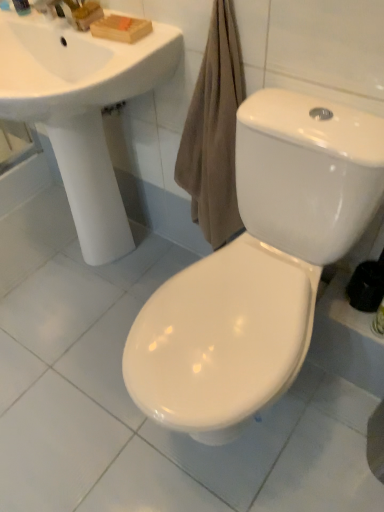
Question: From a real-world perspective, can you find a vacant location below white glossy toilet at center? Please provide its 2D coordinates.
Answer: [(0.577, 0.862)]